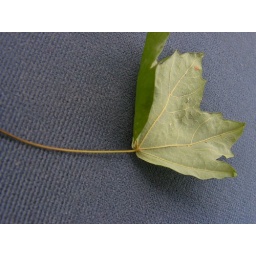
When I got in the car today, this leaf was sitting on my seat.